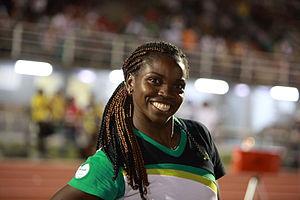
Caterine Ibargüen Mena, née le 12 février 1984 à Apartadó, est une athlète colombienne spécialiste du triple saut, du saut en longueur et du saut en hauteur.